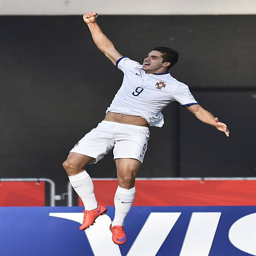
athlete celebrates a goal during the football match .